Akogba

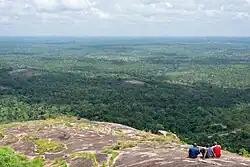
View from Akogba Hill

It is a massive out crop of granite rocks of primitive formation that contains caves which offered protection to the people in the days of intertribal wars. It is from this mountain that Akogba spring took it source. Hence, to the Ekinrin-Adde, the Akogba mountain stands not only as one of the physical geographical phenomenon that dotted the landscape, but also as a monument of faith in unity, strength and unfailing protection and sustenance from the supreme being.